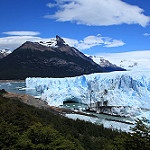
Scene: Outdoor